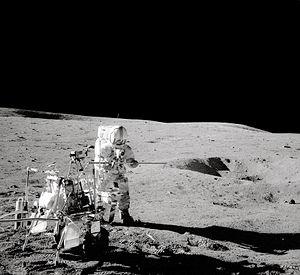
La formation géologique Fra Mauro est un massif montagneux qui s'étire juste à l'ouest du grand cratère Fra Mauro qui lui a donné son nom et à l'est de la Mare Imbrium. Le bassin Imbrium est entouré d'une région tapissée d'éjectas, sur environ 800 km de distance, formant les plaines imbriennes de la formation Fra Mauro étudiée géologiquement par la mission Apollo 14.
Le chariot à outils lunaire, le MET, ou encore lunar tool cart, est un chariot conçu par la NASA en 1970, pour aider les astronautes durant la mission Apollo 14 sur la Lune.
Apollo 14 est la huitième mission habitée du programme Apollo, et la troisième à se poser sur la Lune. Il s'agit de la première mission dont le but principal est scientifique, et dont le lieu d'atterrisage ait été sélectionné non en fonction de contraintes techniques, mais pour son intérêt géologique. Le module lunaire se posa dans la formation géologique Fra Mauro, qui était la destination originelle de la mission Apollo 13 avortée.